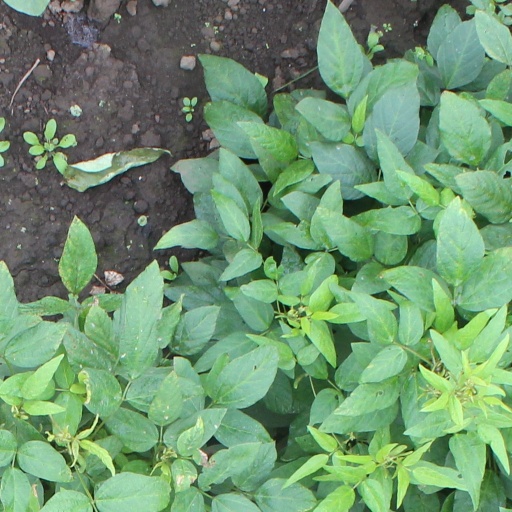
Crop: soybean